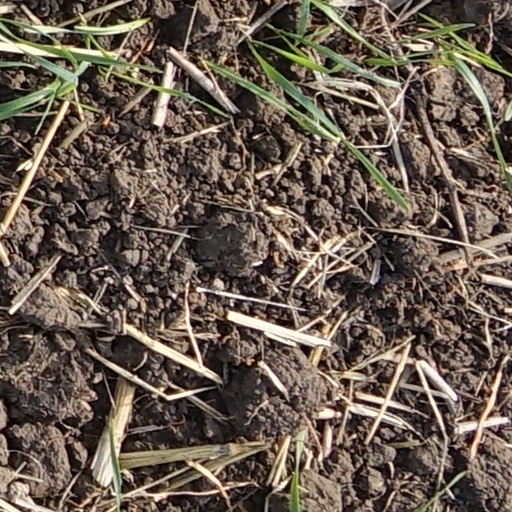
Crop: wheat